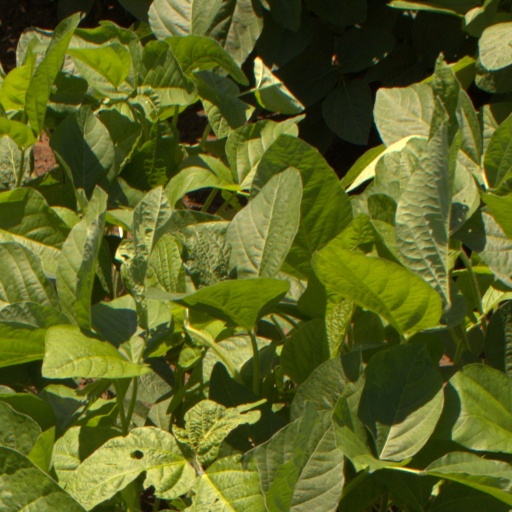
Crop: soybean